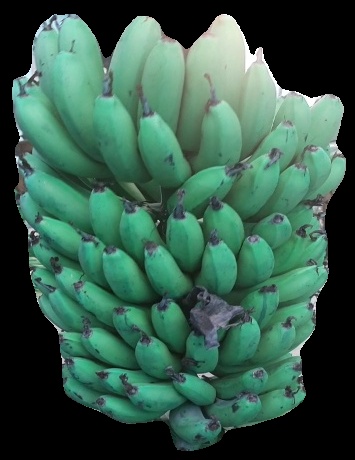
Variety: pachbale
Grade: grade2